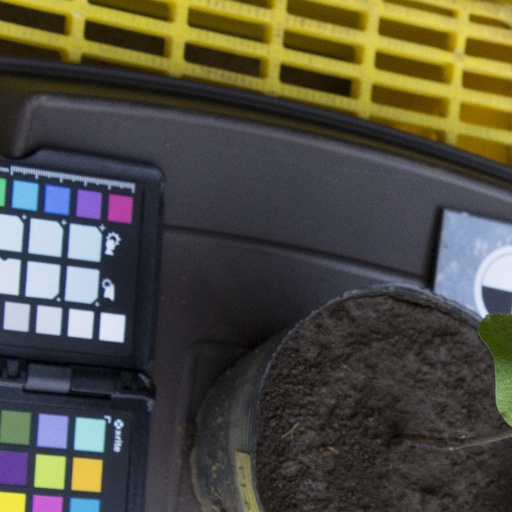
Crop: soybean